Economic antisemitism

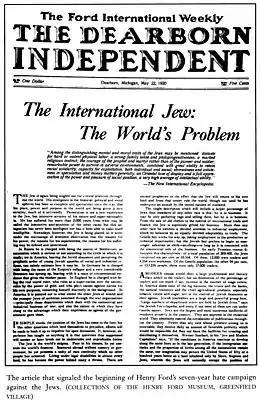
"The Dearborn Independent"

"The Protocols of the Elders of Zion", an antisemitic text, purported to describe a Jewish plan to achieve global domination and to document the minutes of a late-19th-century meeting attended by world Jewish leaders, the "Elders of Zion", conspiring to take over the world. The fraudulent "Protocols" included plans to subvert the morals of the non-Jewish world, to control the world's economies by Jewish bankers, to have the press in Jewish control of the press and ultimately destroy civilisation. The document of 24 "protocols" was analysed by Steven Jacobs and Mark Weitzman, who documented several protocols that suggested that Jews would employ control of the worlds banking system to dominate the world. Those that focus on economic issues are 2, 3, 4, 21 and 22.